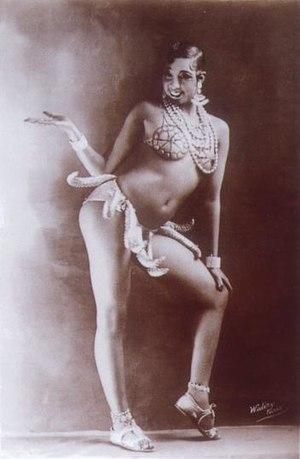
Cette liste non exhaustive répertorie les personnalités nées à Saint-Louis, dans l'État du Missouri, États-Unis, en suivant un classement par ordre alphabétique. Pour chaque personnalité sont donnés le nom, l'année de naissance, l'année de décès le cas échéant et la qualité ou profession.
Les danses érotiques sont des danses visant principalement à exciter le partenaire, celui qui regarde ou participe. Cela se compare aux autres grandes catégories de la danse en fonction du but recherché.